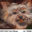
Label: dog